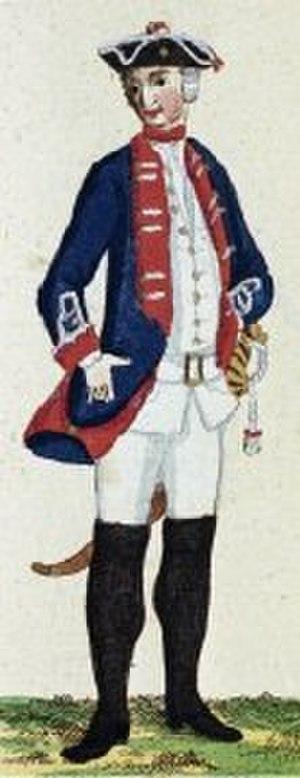
Le règlement cantonal ou système de cantonnement désigne la circonscription militaire établie en Prusse le 15 septembre 1733 par Frédéric-Guillaume Iᵉʳ de Prusse. Il est le précurseur du service militaire national tel qu’il sera introduit dans de nombreux pays du monde dans les siècles qui suivirent. Il rendit, en effet, le service militaire obligatoire entre 18 et 45 ans et divisa le territoire prusso-brandebourgeois en districts de cantonnement afin d’alimenter les différents régiments de manière équitable et équilibrée.